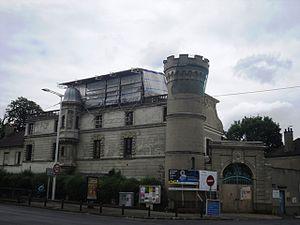
L'observatoire Camille Flammarion de Juvisy-sur-Orge (91)